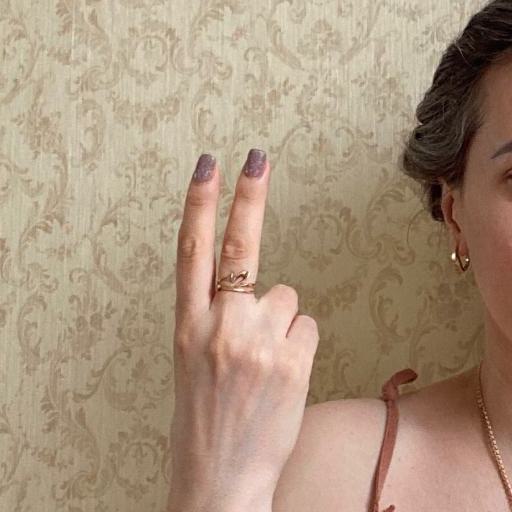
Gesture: peace_inverted